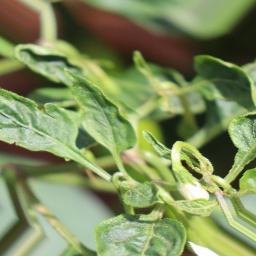
Label: mites_and_trips